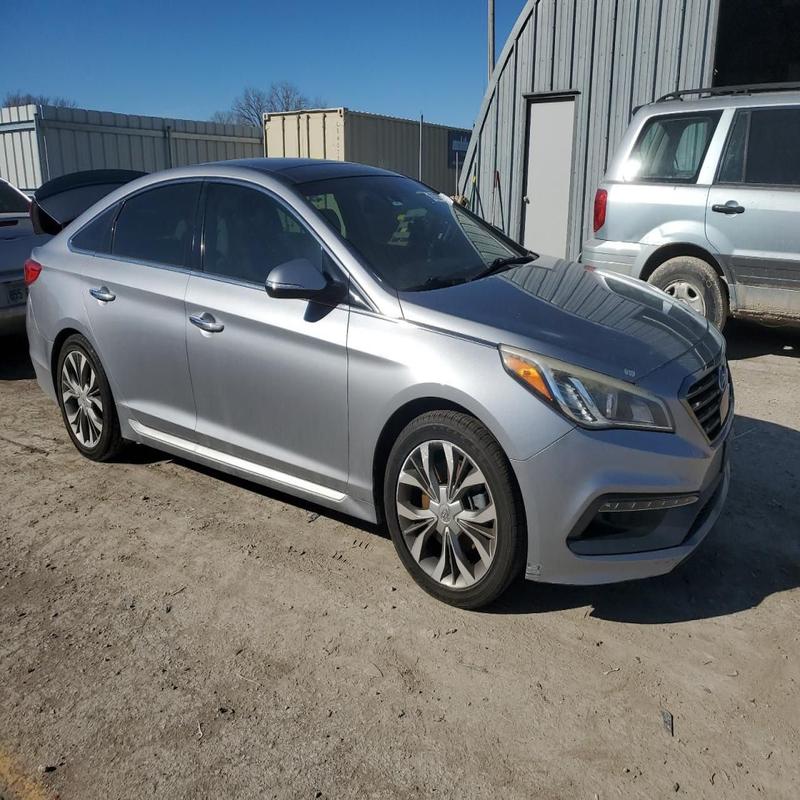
Aucun dommage détecté.
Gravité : aucun